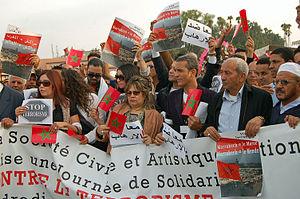
L'attentat du 28 avril 2011 à Marrakech, connu aussi sous le nom d'attentat d'Argana, est un attentat à la bombe actionnée à distance, perpétré le 28 avril 2011 dans le café Argana situé sur la place Jemaa el-Fna dans la ville de Marrakech au Maroc, et ayant fait 17 morts et 20 blessés de nationalités différentes.